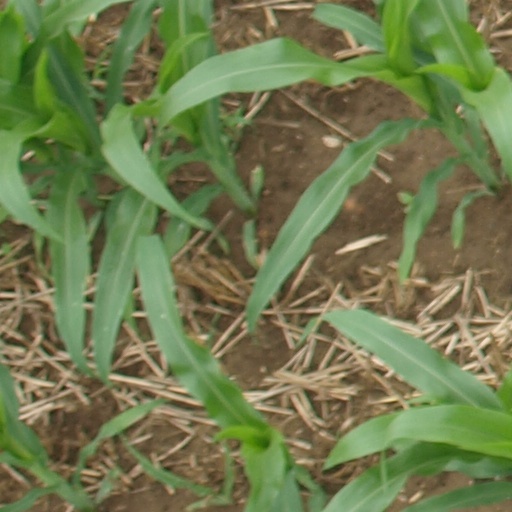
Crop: maize; corn